Khalfan Ibrahim

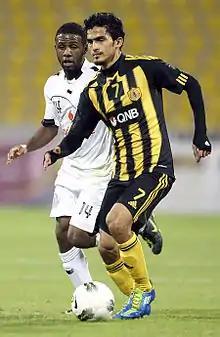
Khalfan in 2011 in a QSL match

On 26 April 2013, in a Crown Prince Cup match against Al Rayyan, he scored an impressive solo goal as he dribbled 60 meters past the entire opposition defense to score a long-range goal. Some news agencies considered it a 'carbon copy' of Diego Maradona's goal against England in the 1986 World Cup, and also reminiscent of Lionel Messi's 'Maradona goal' in 2007. It was touted as a contender for the best goal of 2013 and has been described as arguably the best goal by all Qatari players in history. His teammate, Raúl, stated he was the best player of the season, comparing him to Diego Maradona.